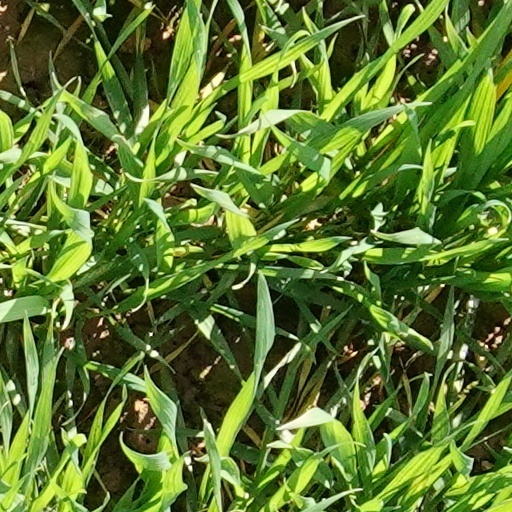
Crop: wheat